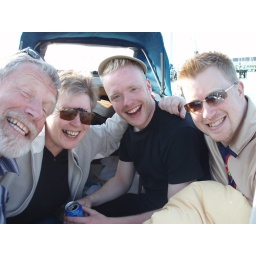
Enjoying the sailboat being in the water at last.